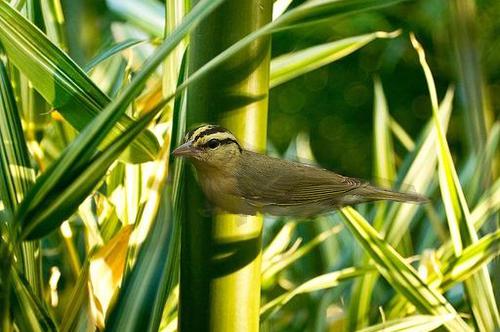
Bird species: Worm_eating_Warbler
Bird type: landbird
Background: land